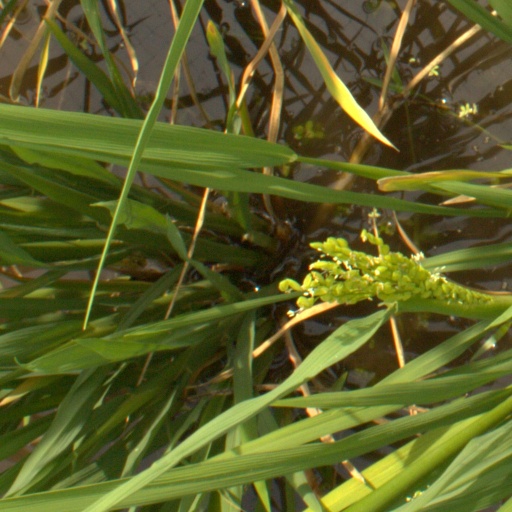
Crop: rice